Caterina Sagredo Barbarigo

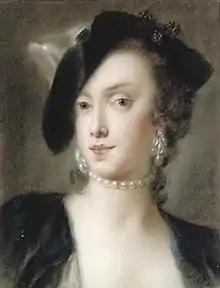
Caterina Sagredo Barbarigo by Rosalba Carriera

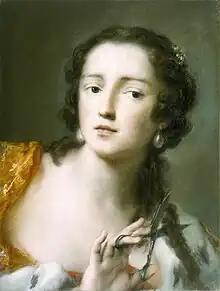
Rosalba Carriera - Caterina Sagredo Barbarigo as Berenice

Caterina Sagredo Barbarigo (14 July 1715 – 11 February 1772), was a Venetian aristocrat, a casino holder and somewhat notorious salonniére.